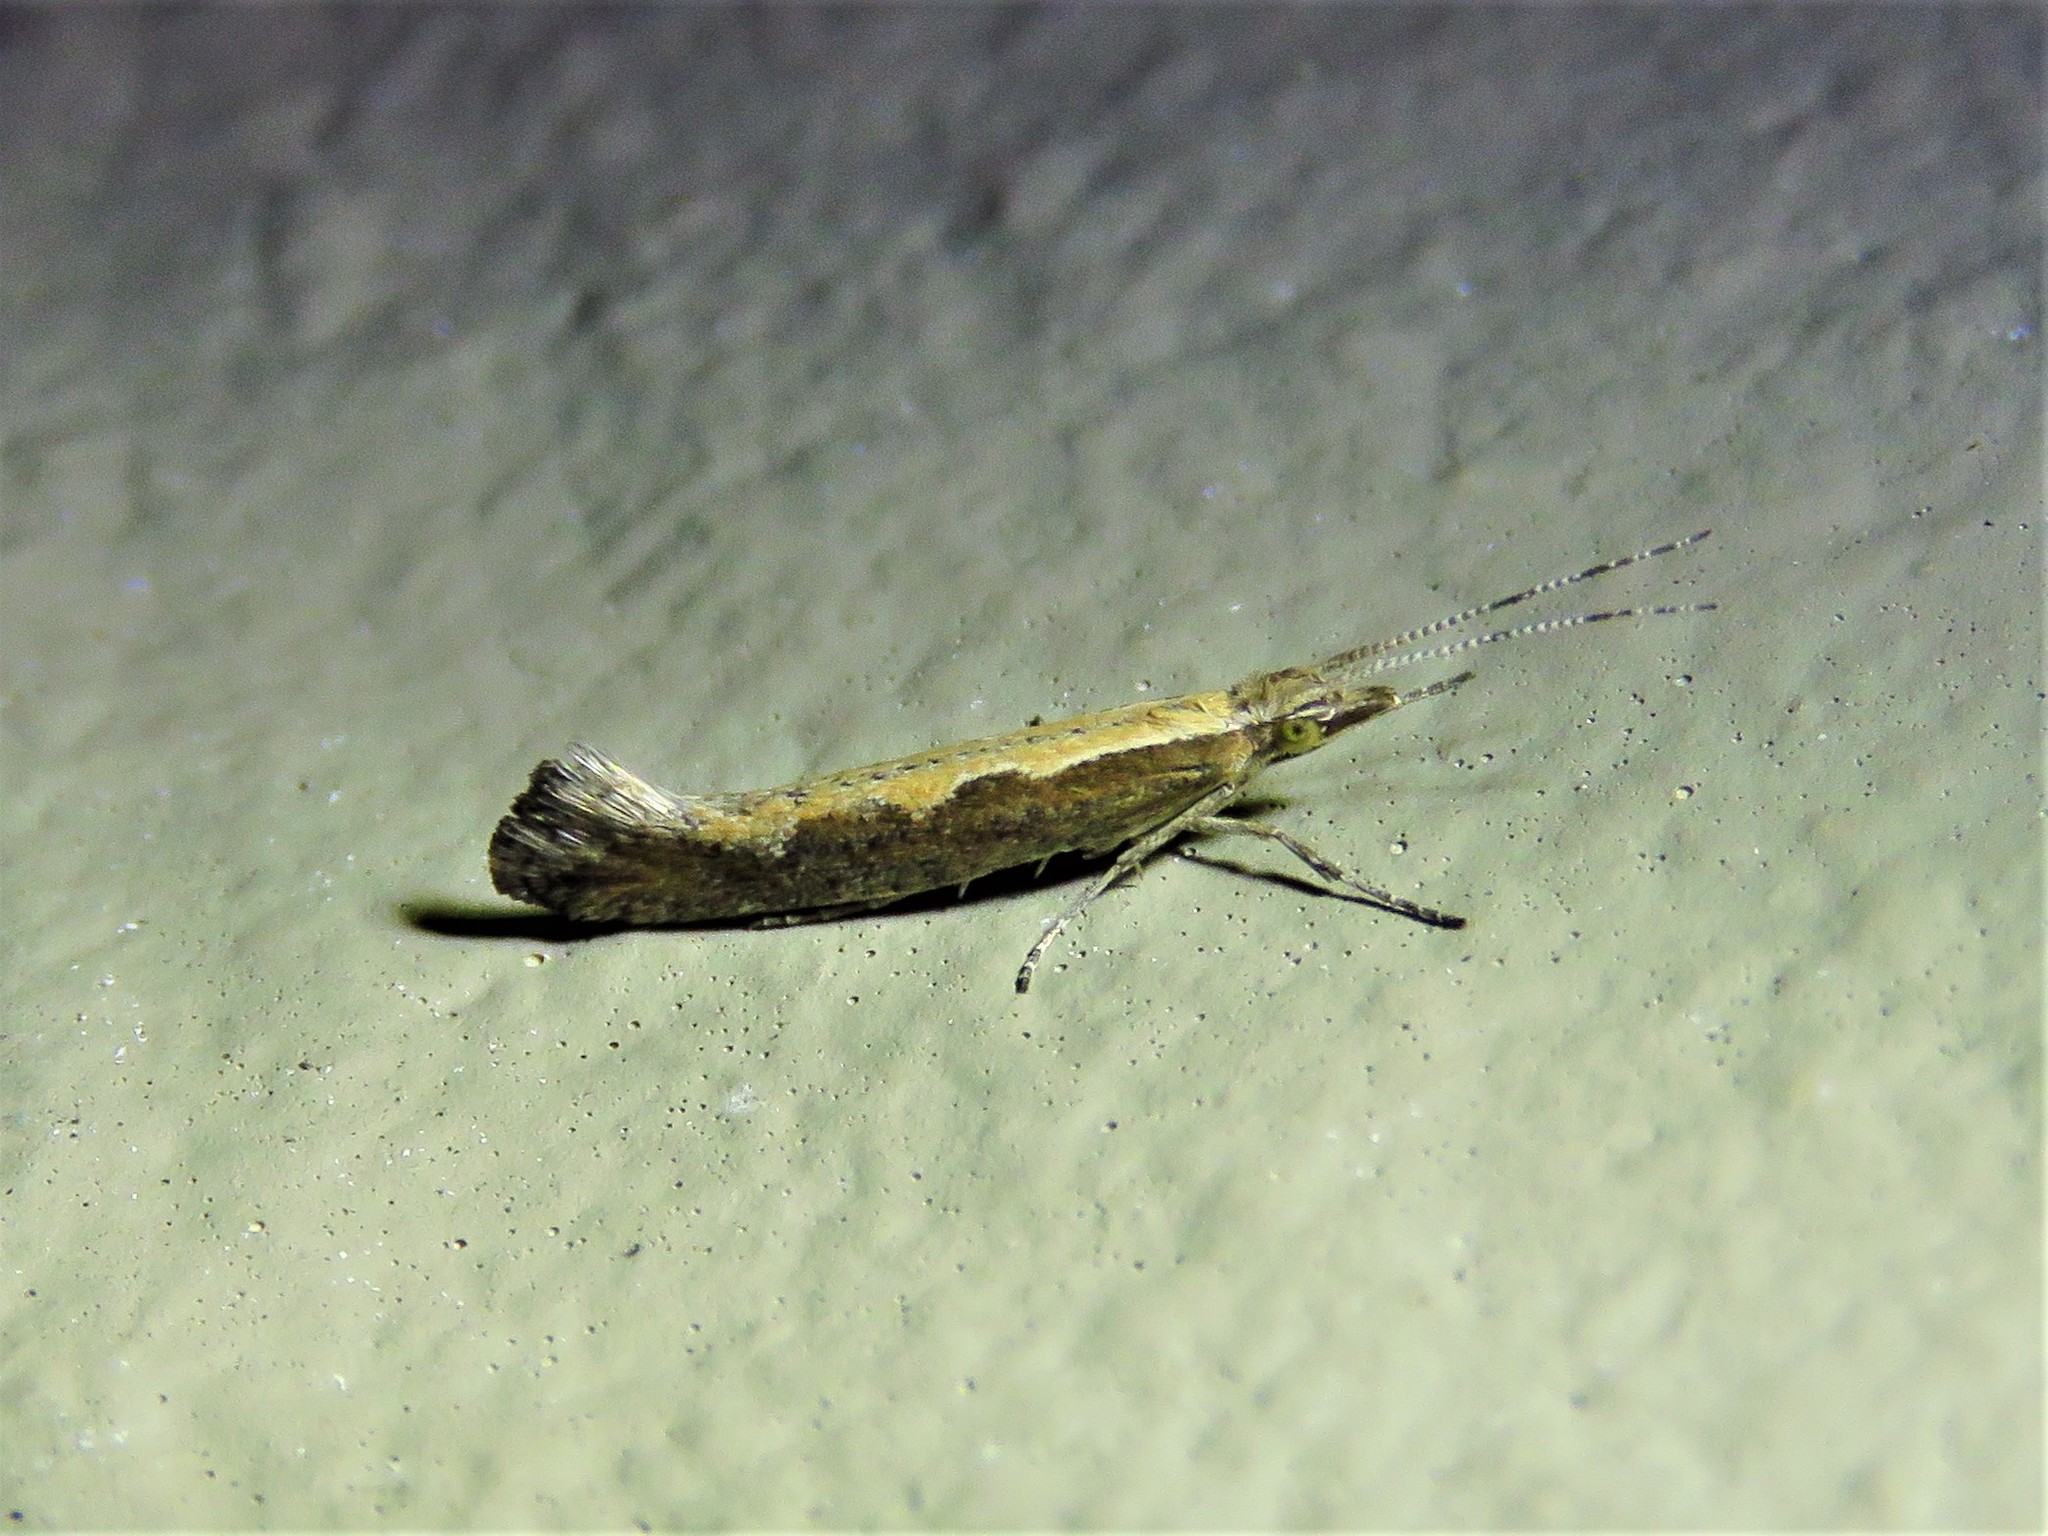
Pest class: diamondback_moth